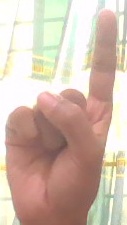
ASL sign: 1